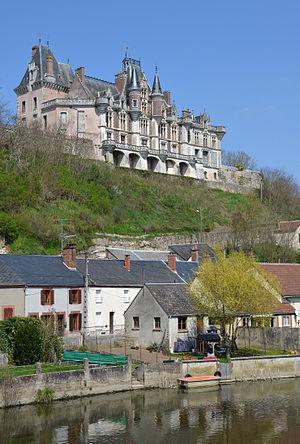
Château de Montigny-le-Gannelon, Eure-et-Loir, France